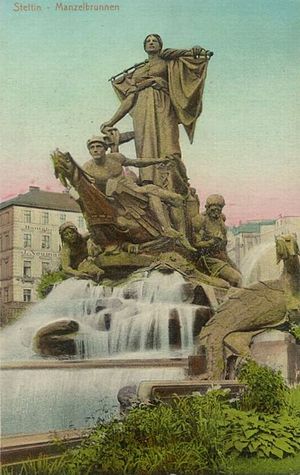
Stettin / Galleri
Stettin er en havneby i den nordvestlige del af Polen med 403.833 indbyggere, hovedstad i voivodskabet zachodniopomorskie. Stettin ligger omtrent midt i Pommern ved Oders udmunding ved Østersøens sydkyst på Warszewo-bakkerne, Bukowe-bakkerne og Goleniów-sletten. Stettin har et areal på 301 km².